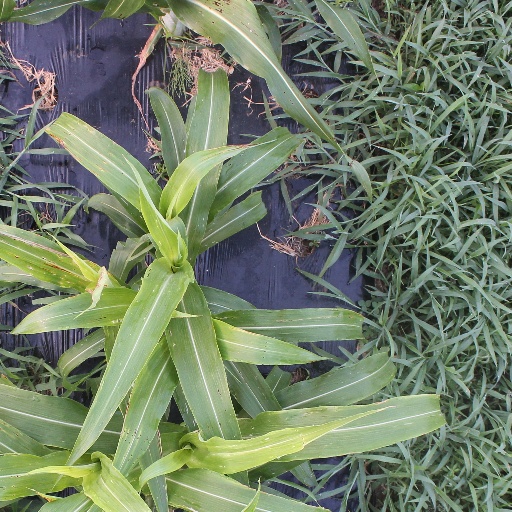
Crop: sorghum